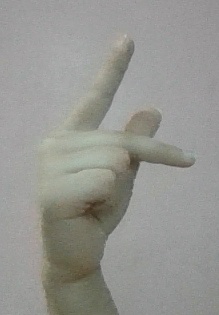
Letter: dha